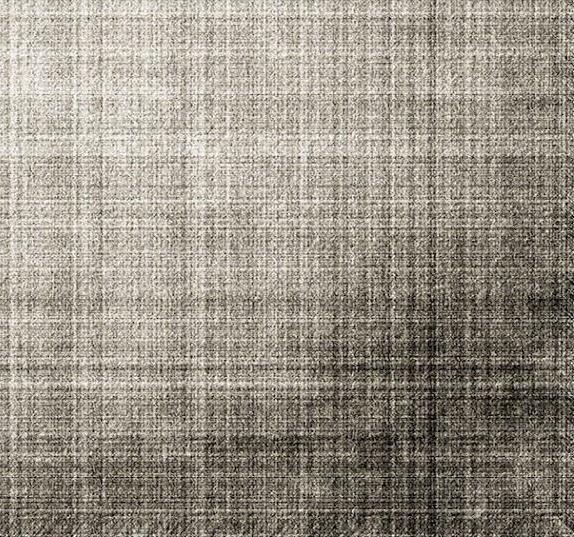
Texture: crosshatched